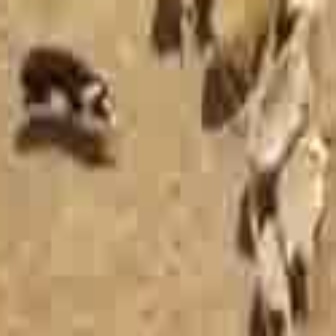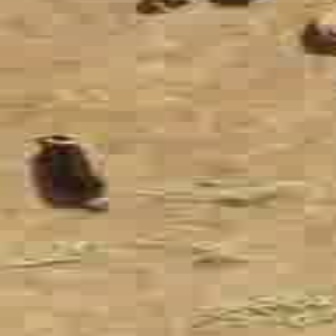
  Please identify the target specified by the bounding box [12,37,111,137] in the first image and locate it in the second image. Return the coordinates in [x_min,y_min,x_max,y_max] format.
Answer: [24,131,105,211]